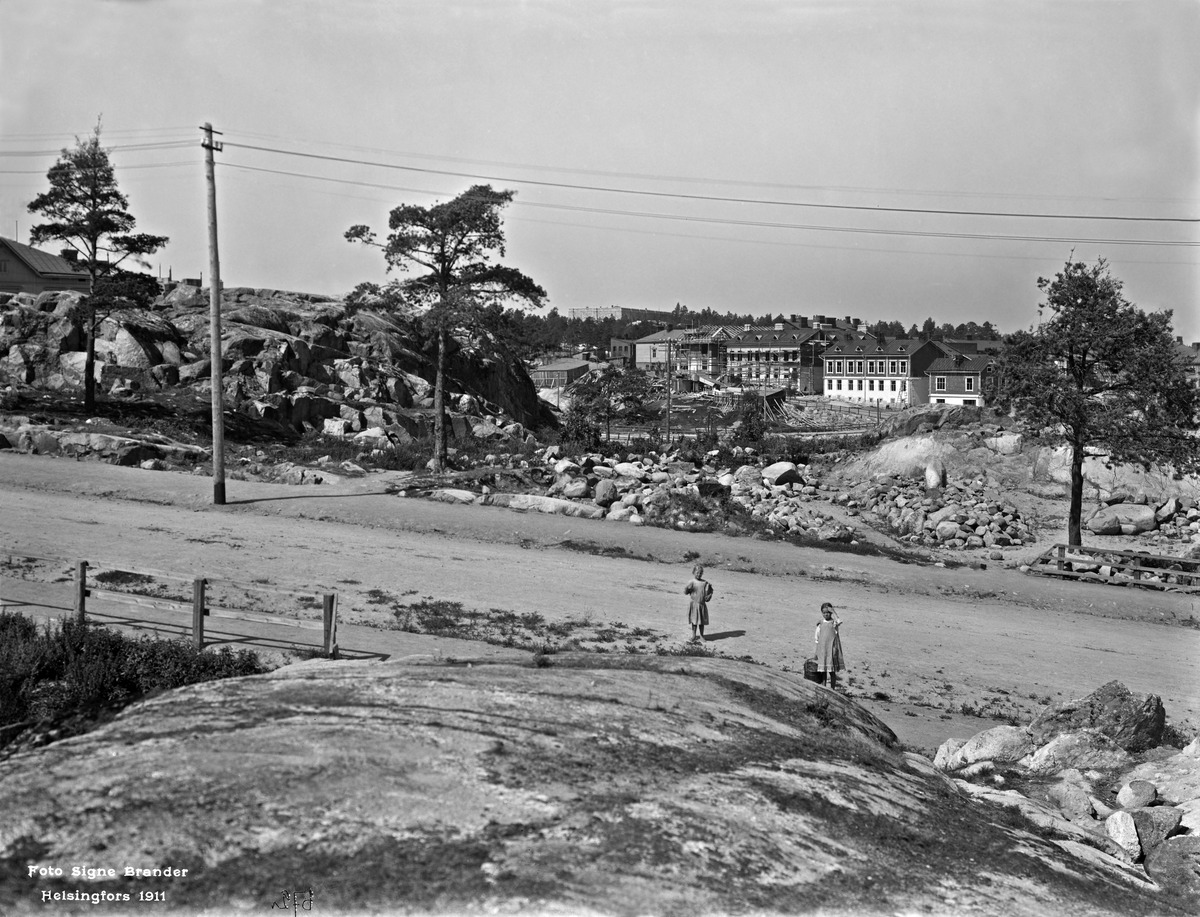
Castréninkatu
sisällön kuvaus: Castréninkatu.  Taustalla Josafatinkatu 5, 7.  Näköala nykyisen Castréninpuistikon kohdalta luoteeseen. mustavalkoinen
Kuvaaja: Brander, Signe, valokuvaaja
Ajankohta: kuvausaika 1911
Paikka: Suomi, Uusimaa, Helsinki, Harju Helsinki, Josafatinkatu 5, 7
Aiheet: rakentamattomat alueet, kalliot, puurakennukset, rakentaminen